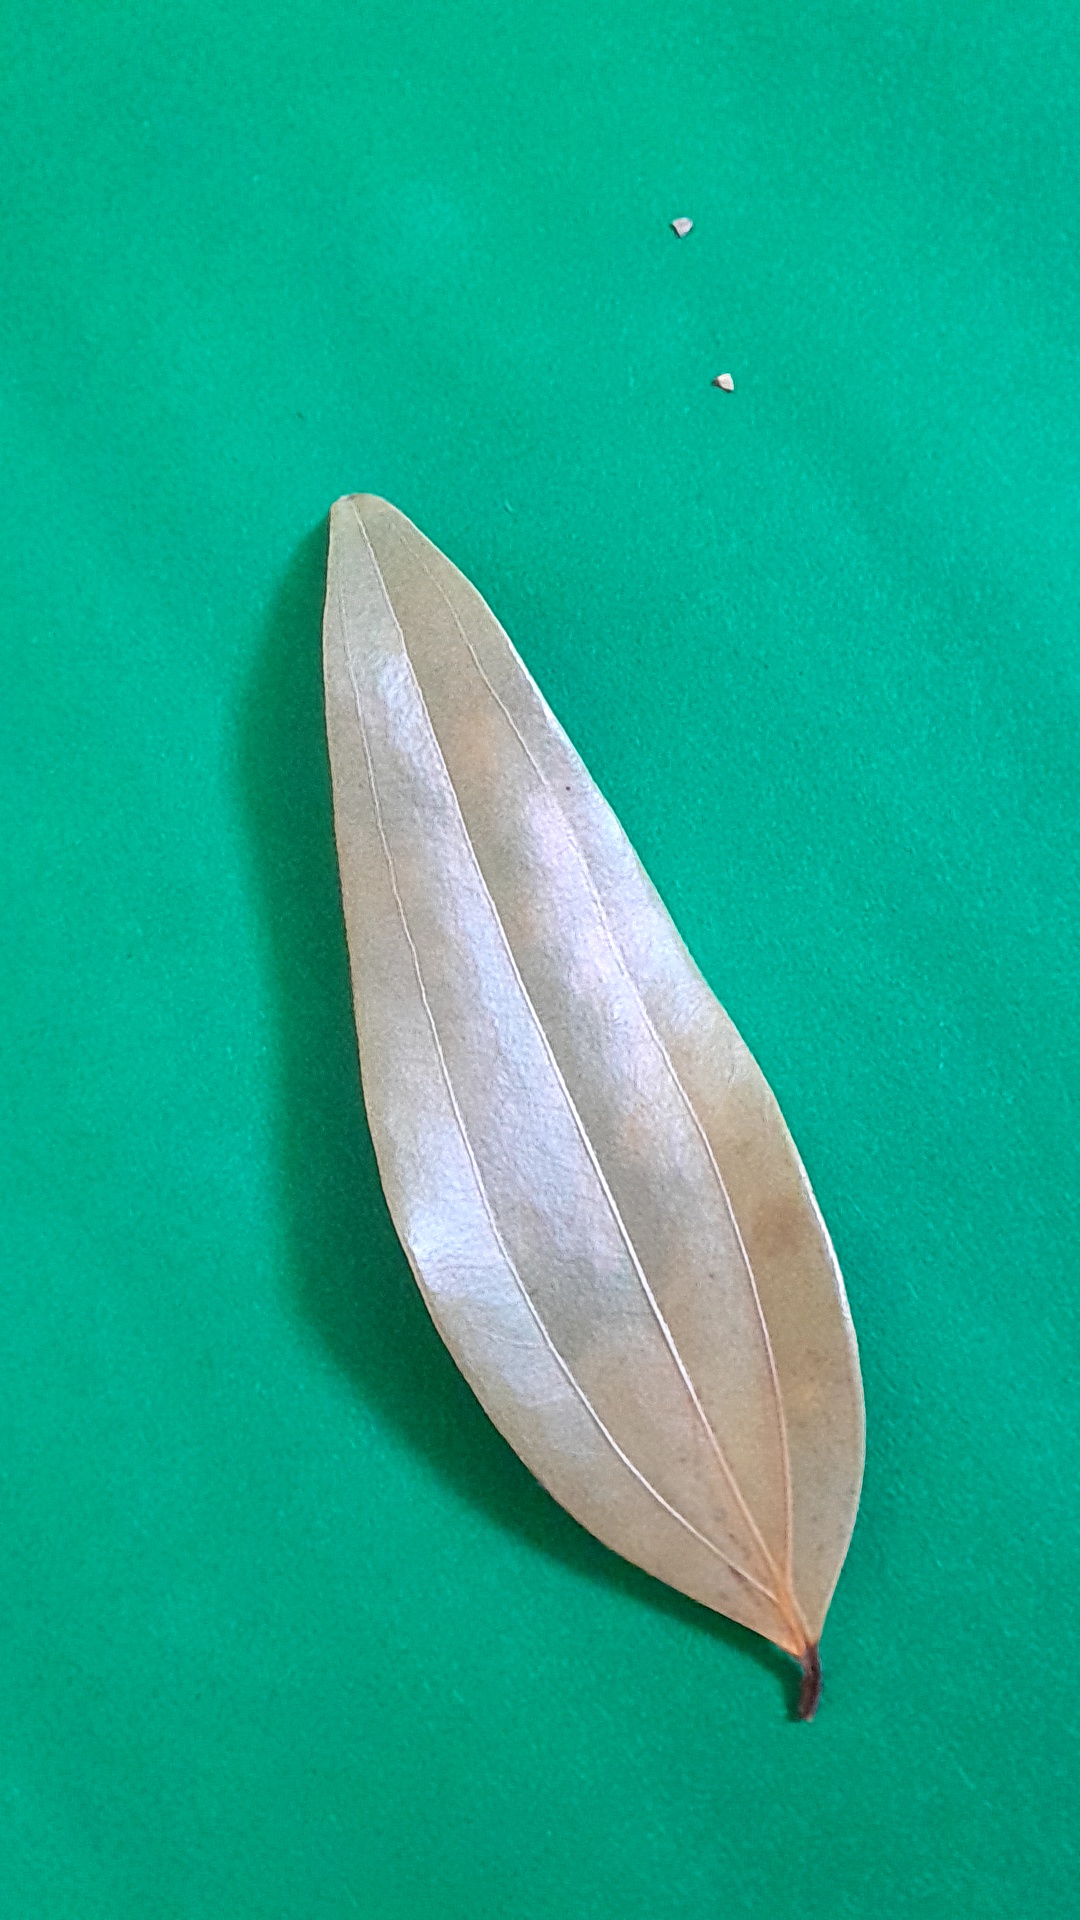
Label: Dry Leaf